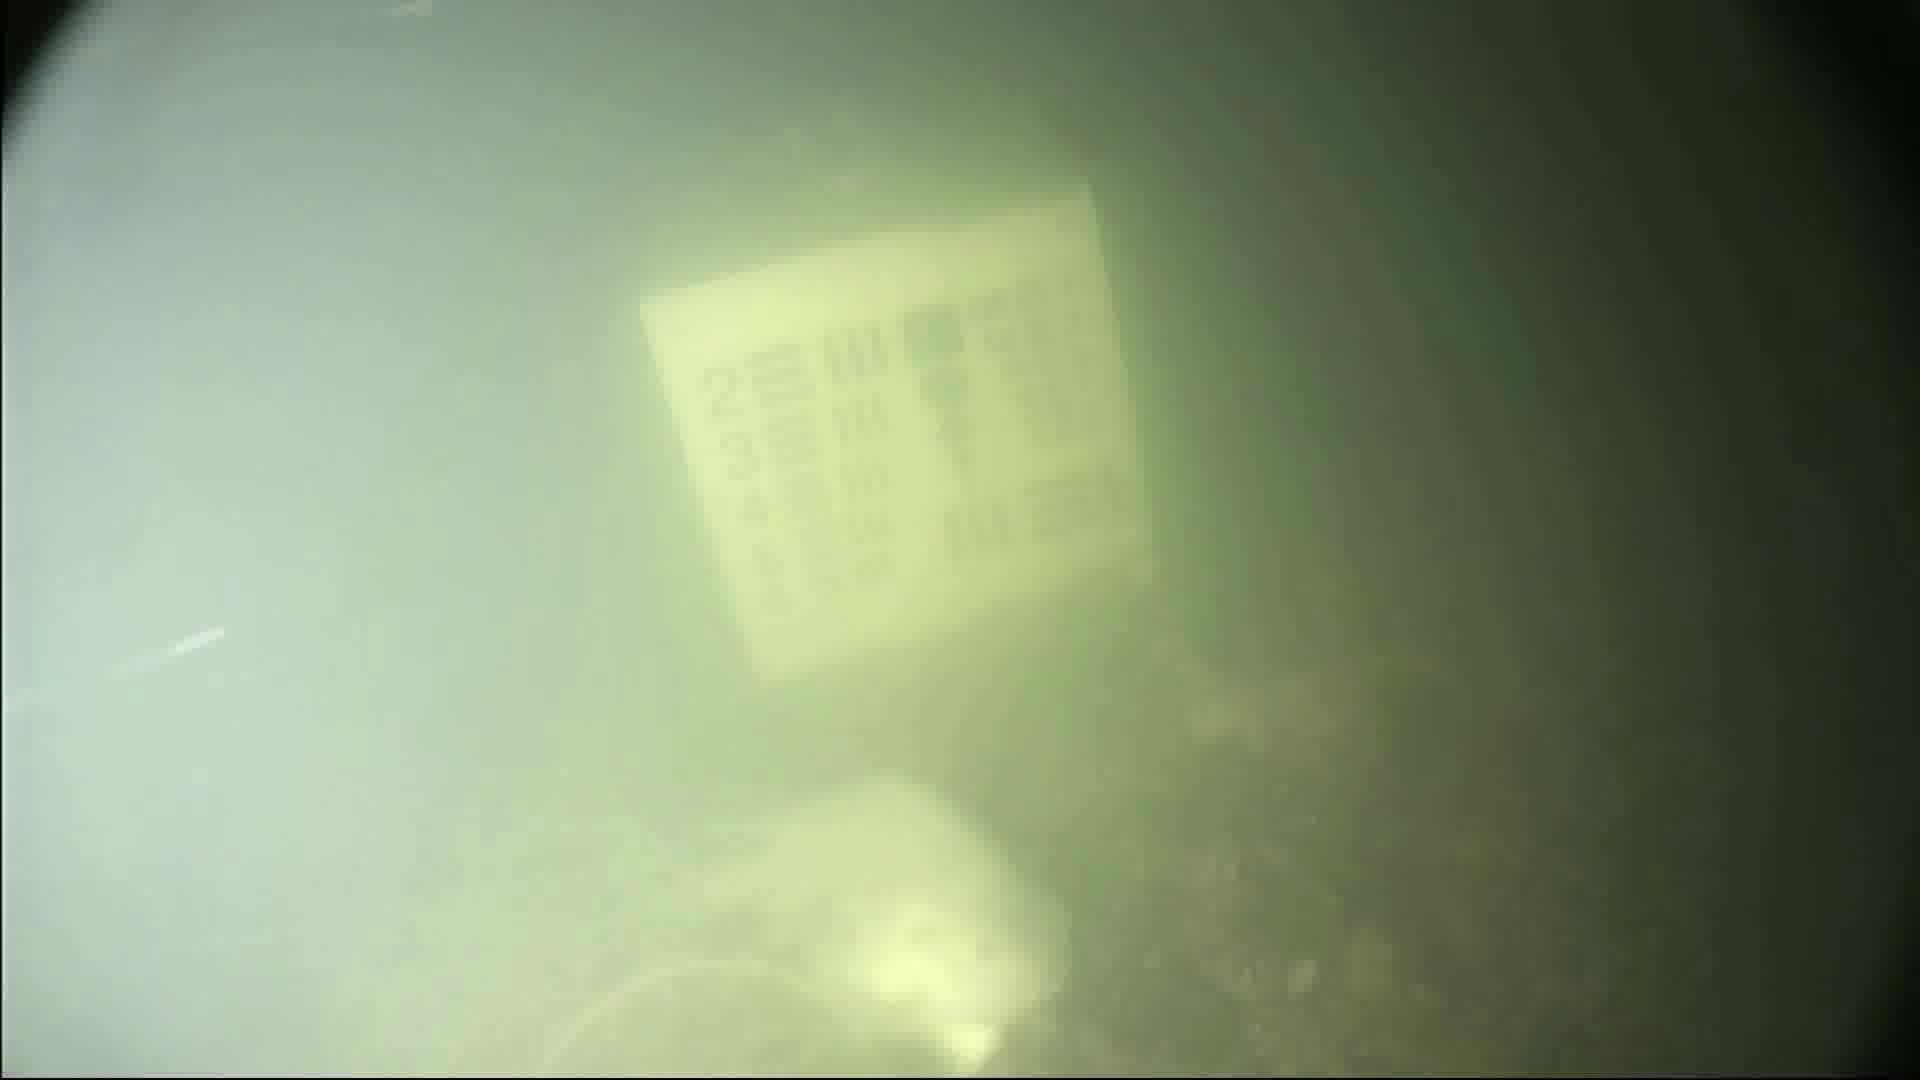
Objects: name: fish
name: crab